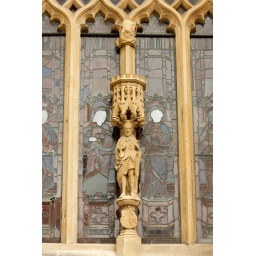
A window in the west wall of Bath Abbey